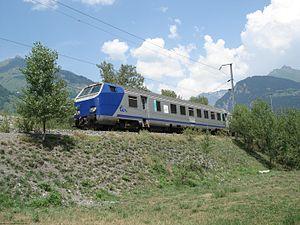
On appelle livrée la décoration extérieure d'un matériel roulant ferroviaire. Au cours de son histoire, depuis 1938, la Société nationale des chemins de fer français a utilisé de nombreuses livrées liées aux modes et aux changements de matériels. Certaines sont des essais sans lendemain sur quelques machines, d'autres sont de véritables marqueurs de l'identité de l'entreprise, par exemple la livrée « béton ».
Les voitures Corail sont des voitures voyageurs de la Société nationale des chemins de fer français, mises en service entre 1975 et 1989.
Une voiture-pilote est une voiture de chemin de fer équipée d'une cabine de conduite et qui permet au conducteur de télécommander le ou les véhicules moteur d'un train, véhicules qui ne sont dès lors pas situés en tête du convoi contrairement à la pratique normale. En règle générale, un convoi équipé de voiture-pilote aura un véhicule moteur à son autre extrémité, mais il arrive que ce dernier se trouve au milieu du train et que deux voitures de commande entourent alors le convoi.